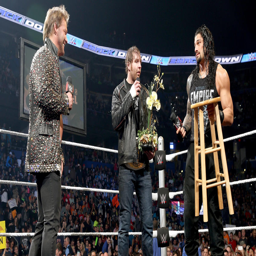
the winner of the epic contest will go against wrestler for top title .